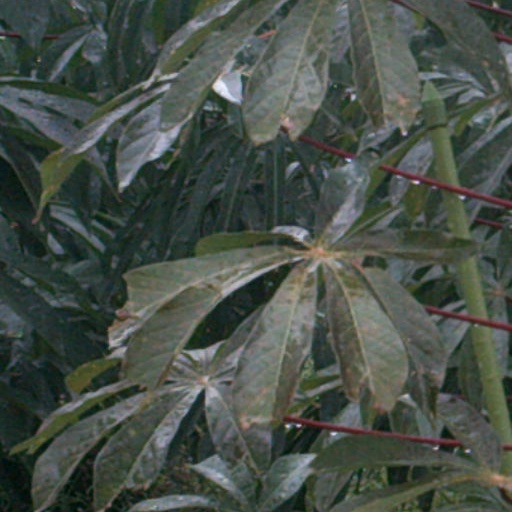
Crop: cassava